Alfred Concanen

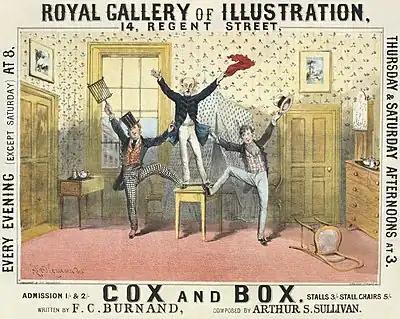
Poster for "Cox and Box" (1869)

Concanen made his sheet music debut in 1860, succeeding John Brandard as master of that art form, a position he held until his own death twenty-six years later. The 1860s were the peak of British music hall tradition and gave rise to the lion comique – such song and 'patter' performers as George Leybourne ('Champagne Charlie'), Alfred Vance – billed as 'The Great Vance', and G. H. MacDermott were hugely popular, and Concanen captured both their acts and their personalities in his beautifully executed lithographs.